Jane Maud Campbell

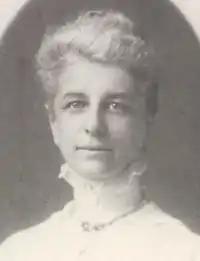
Campbell c. 1900

Jane Maud Campbell (March 13, 1869 – April 24, 1947) was a librarian known for being an early advocate for multiculturalism in libraries through her service to immigrant and minority populations. Campbell believed in cultural pluralism–that there was no one "American culture"–so while she supported immigrants' learning English and eventually becoming citizens, she was supportive of them maintaining their own cultures and interests.